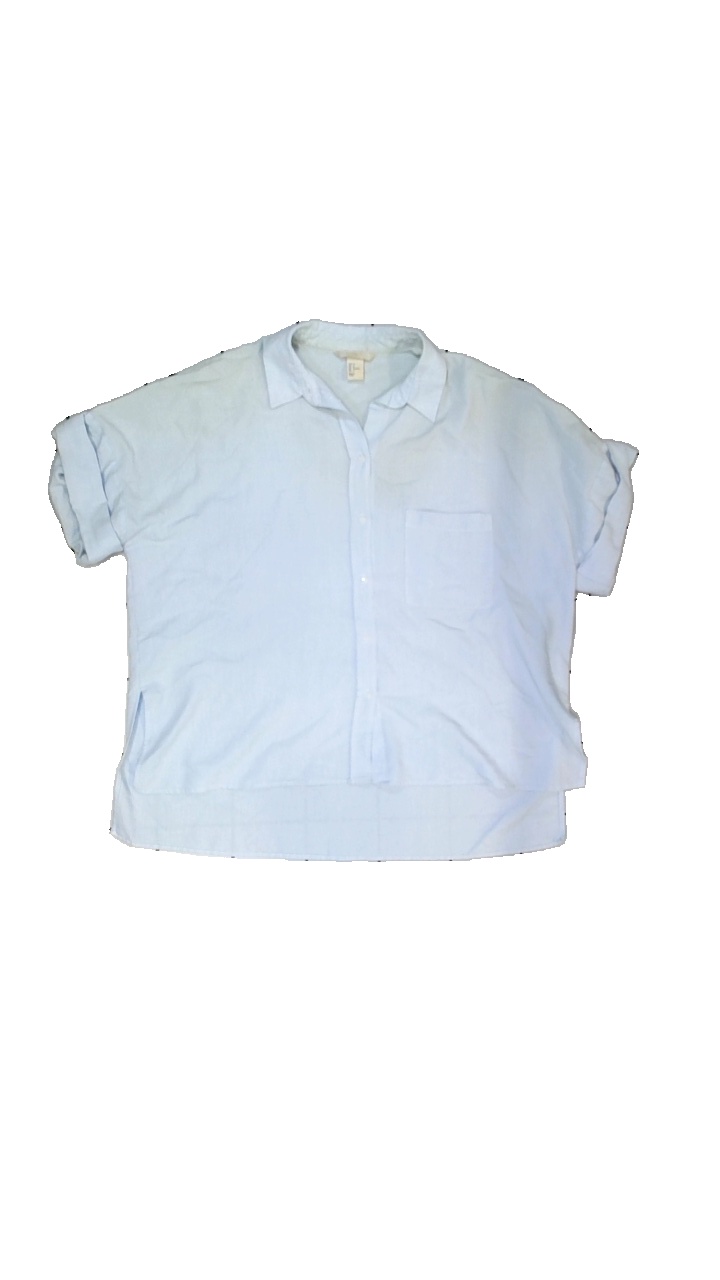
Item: Shirt (Ladies)
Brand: H&m
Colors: Blue, White
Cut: Regular
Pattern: Striped
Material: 72% viscose, 28% polyester
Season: All
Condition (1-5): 2
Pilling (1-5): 3
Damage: stained
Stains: Major
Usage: Export
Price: <50